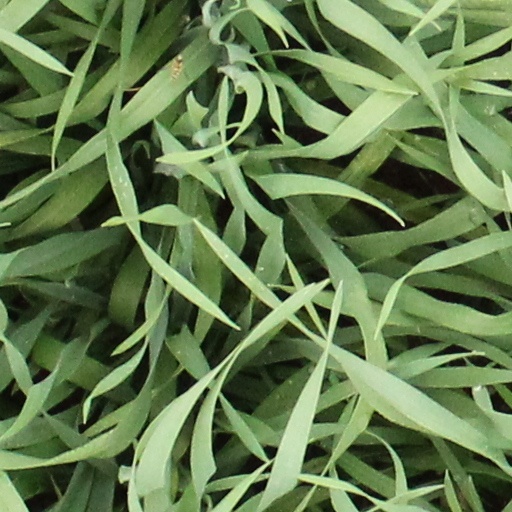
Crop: wheat